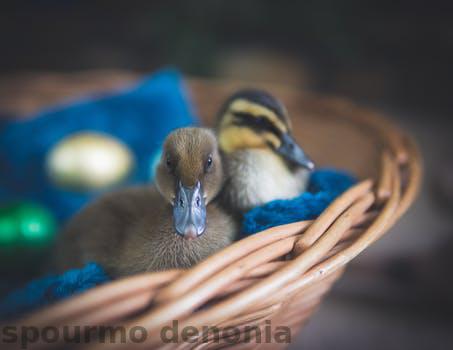
Label: Watermark